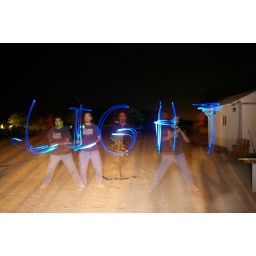
My son playing in the dark with a blue pen light. Long exposure, multiple flashes.